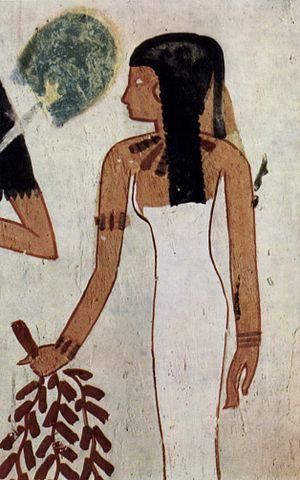
La tombe thébaine TT 38 est située à Cheikh Abd el-Gournah, dans la nécropole thébaine, sur la rive ouest du Nil, face à Louxor en Égypte.